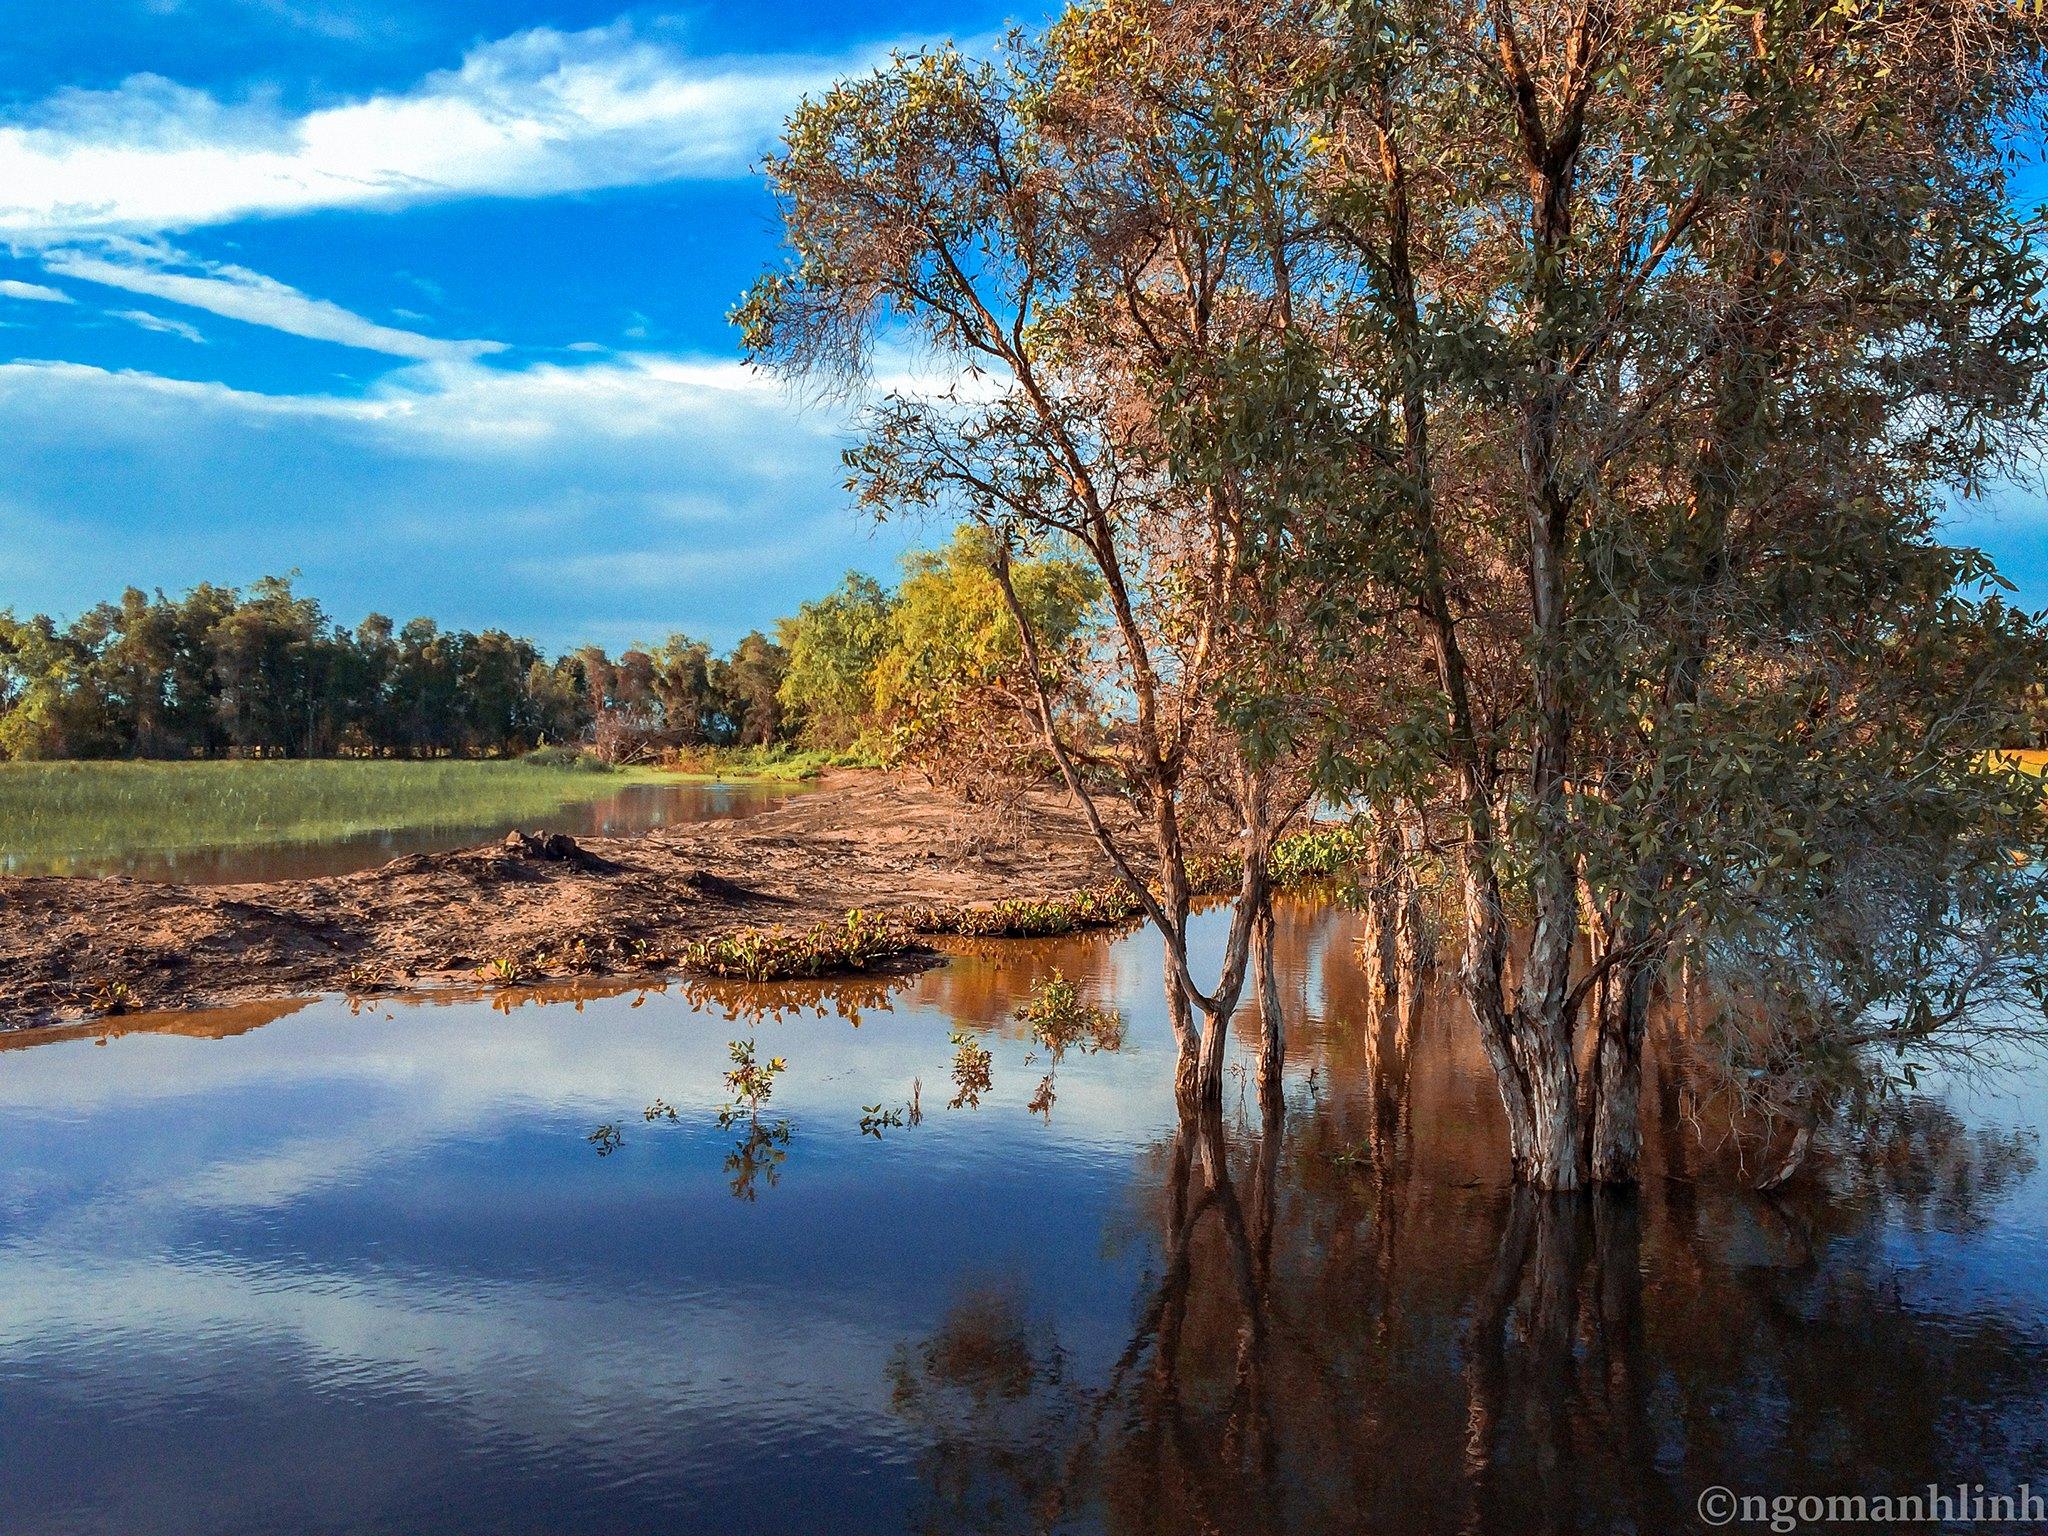
có một vài cái cây xuất hiện ở giữa lòng con sông